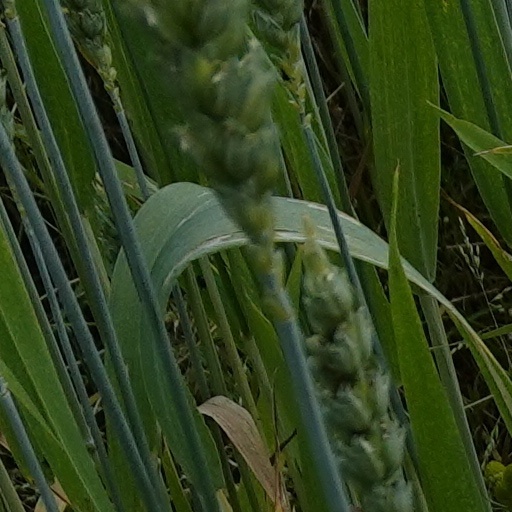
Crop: wheat